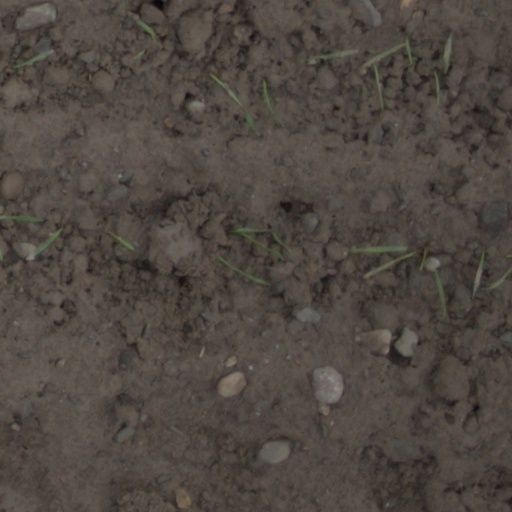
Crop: wheat